Mars program

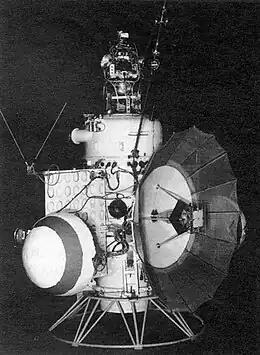
Mars 1

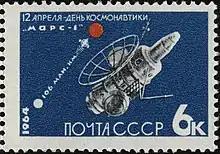
Mars 1 stamp

Mars 1 was launched in 1962 but failed en route to Mars. Two other Soviet launches at around the same time, Mars 2MV-4 No.1 and Mars 2MV-3 No.1 were spacecraft, however both failed to leave Earth orbit due to problems with the upper stages of their carrier rockets.